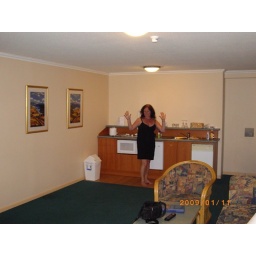
Our flat in Surfers Paradise. It was exercise to go from the kitchen to the balcony